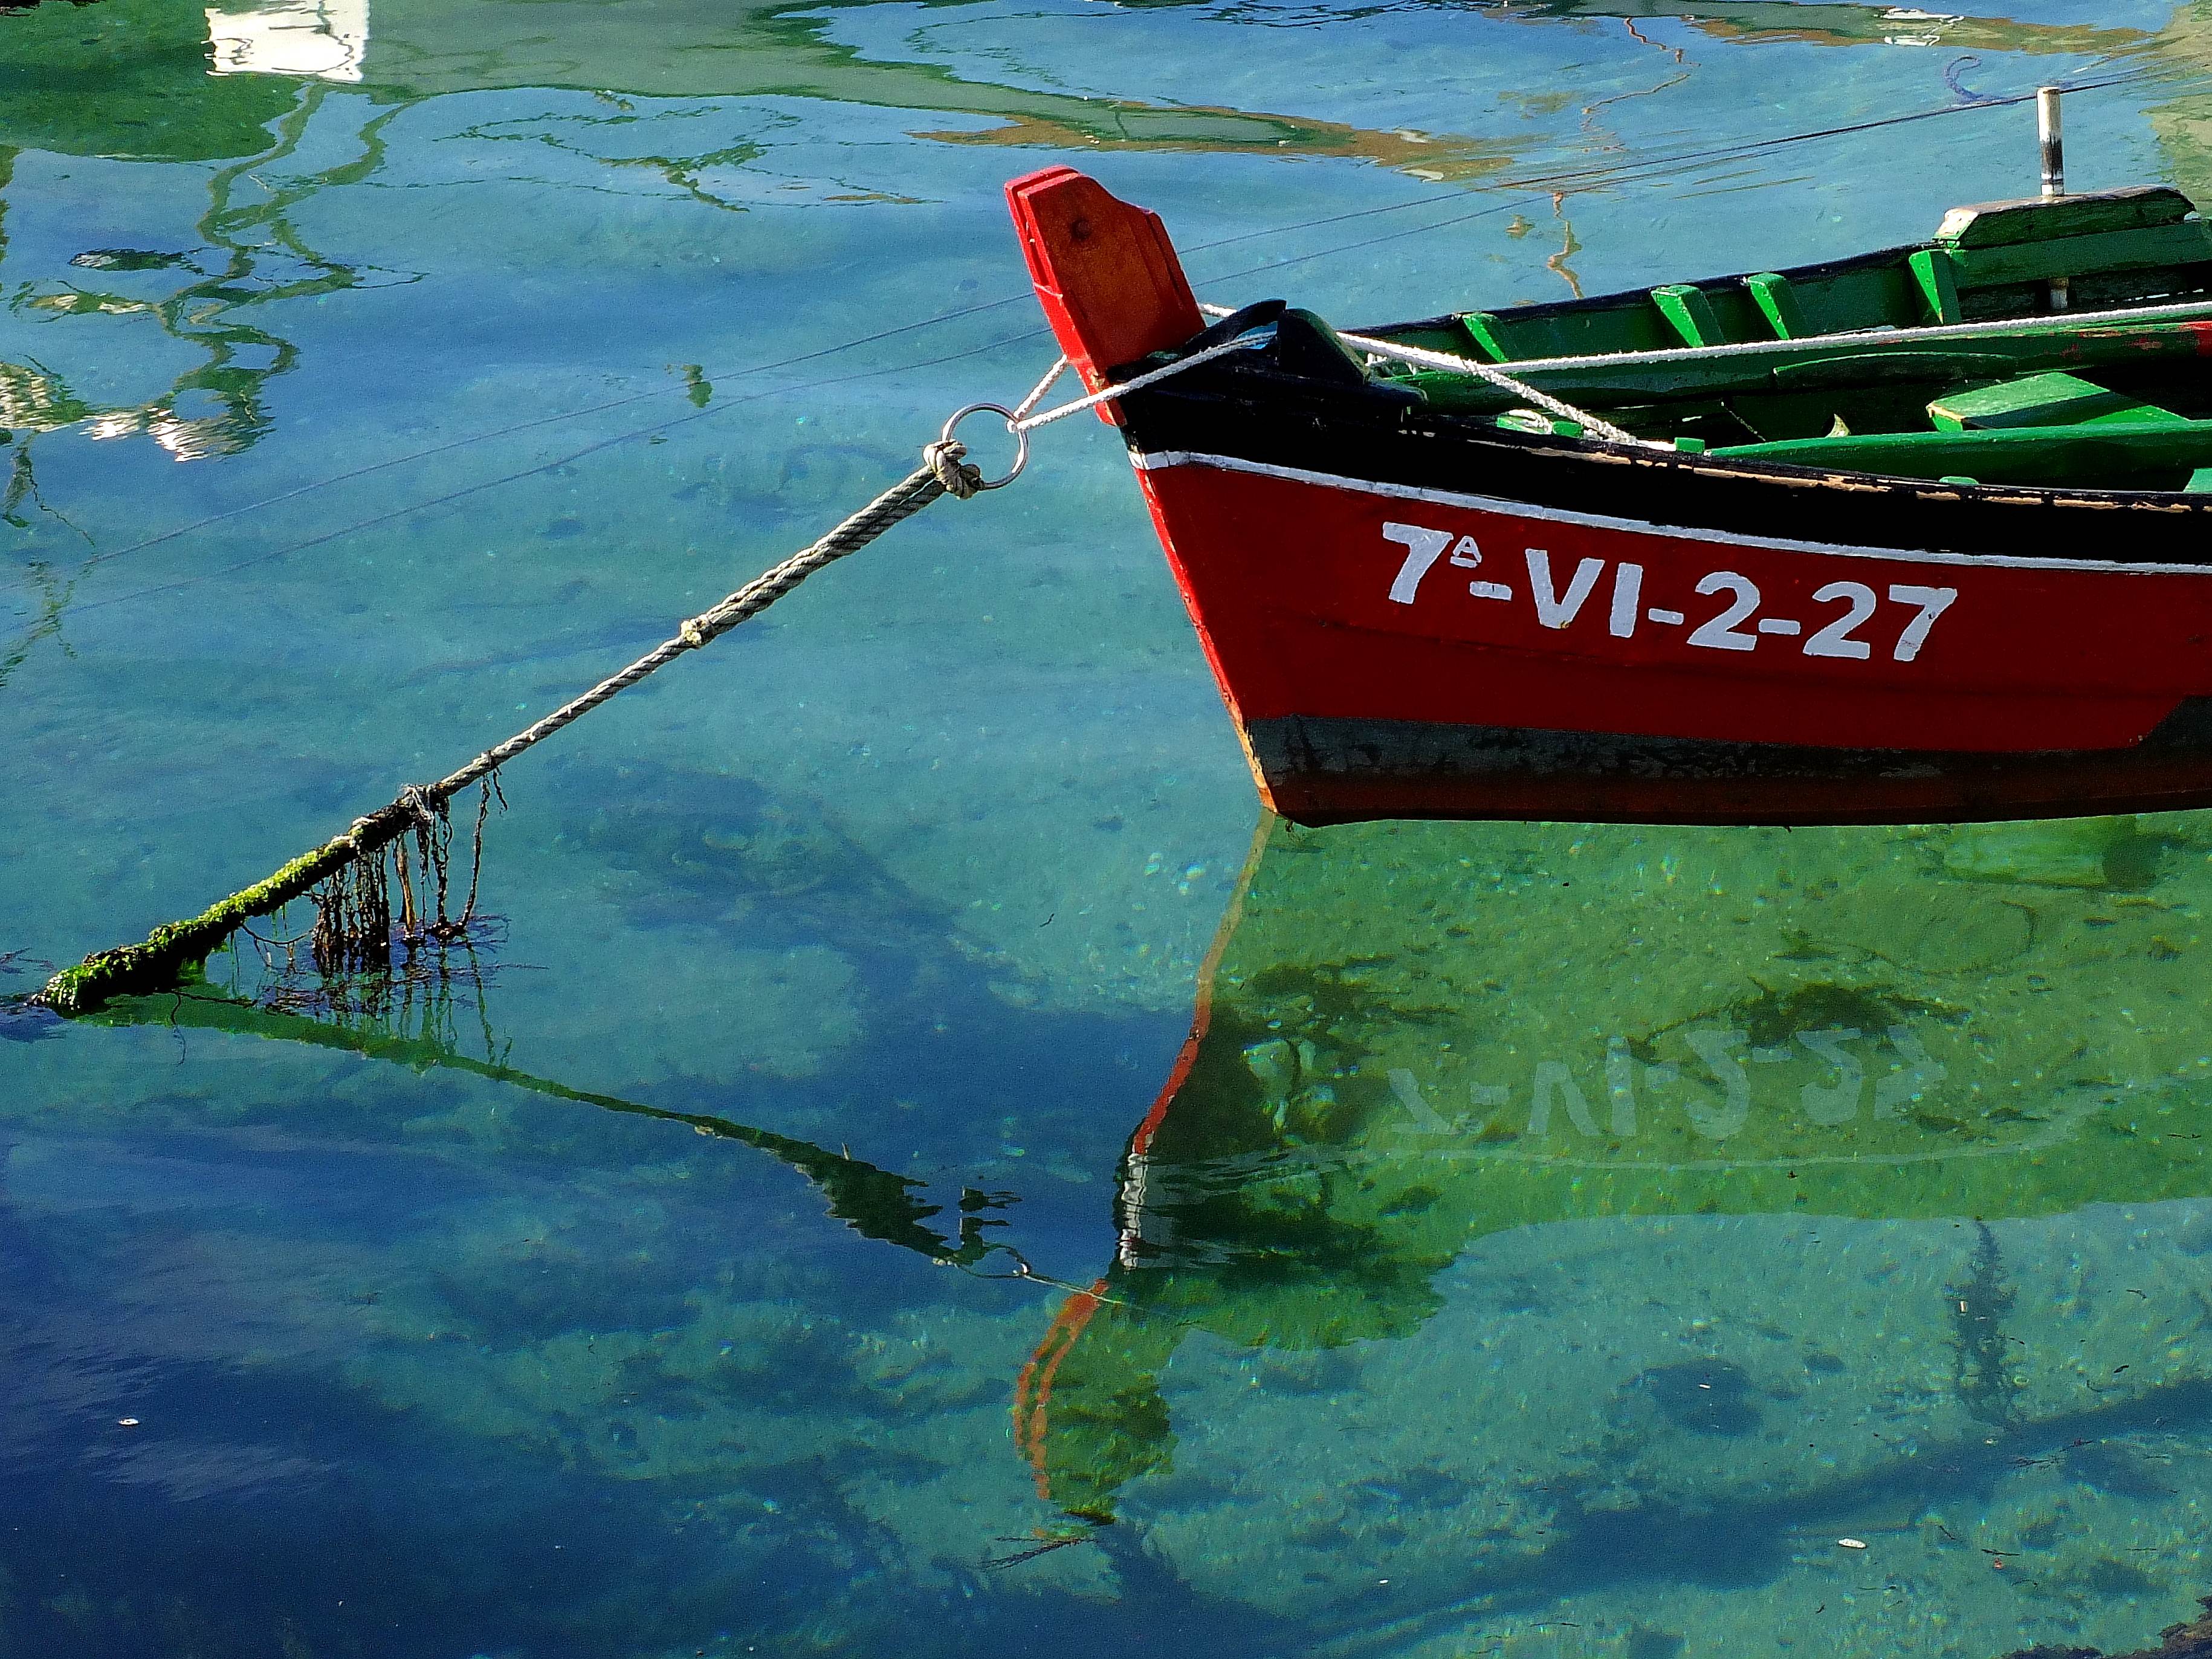
landscape, sea, water, boat, vehicle, mast, spain, boating, galicia, paisajes, watercraft, espana, ggl1, gaby1, fujifilmxs1, fishing vessel, pontevedragaliciaespa a, watercraft rowing